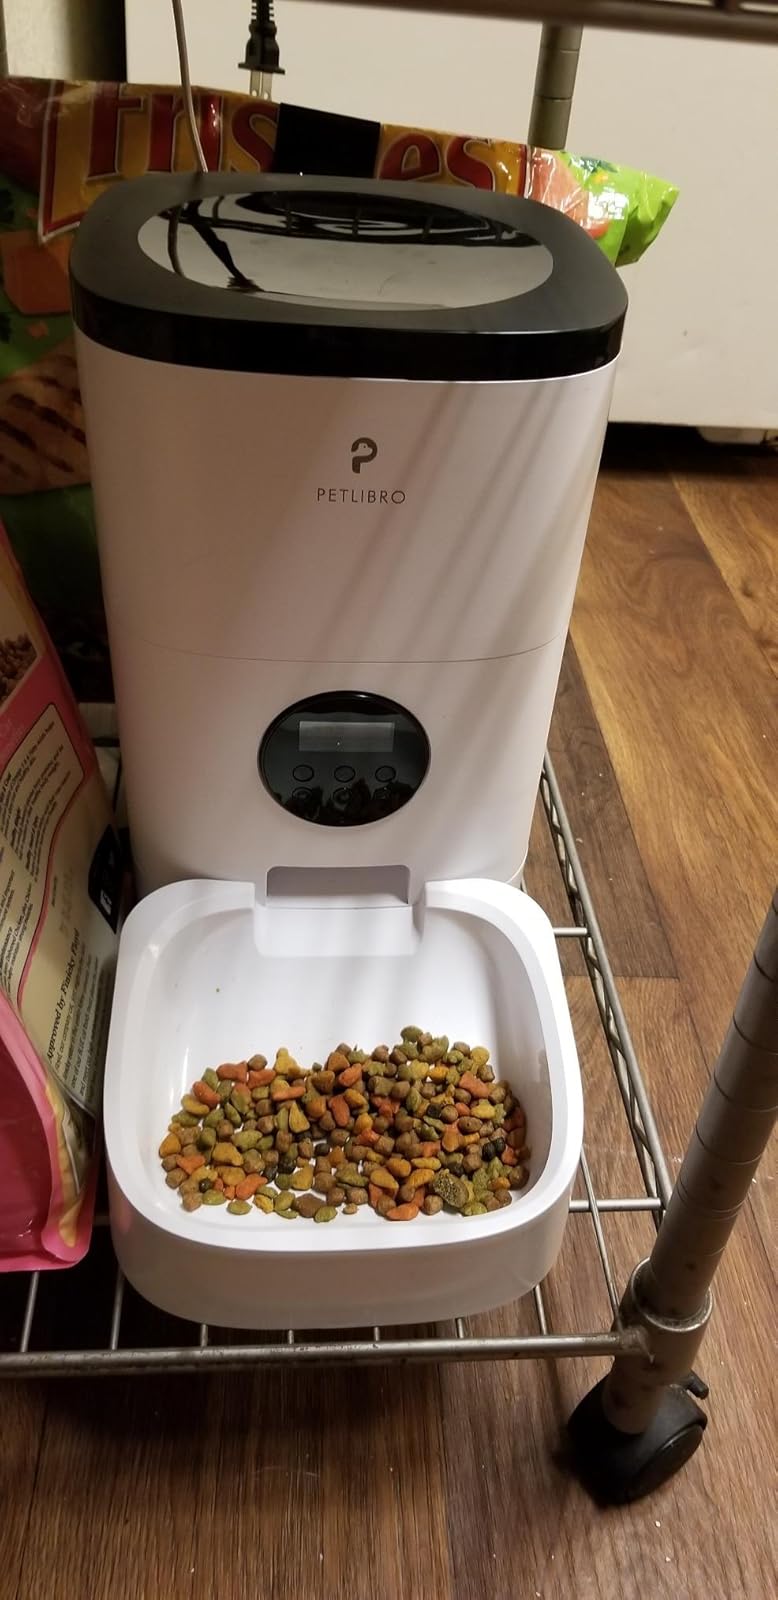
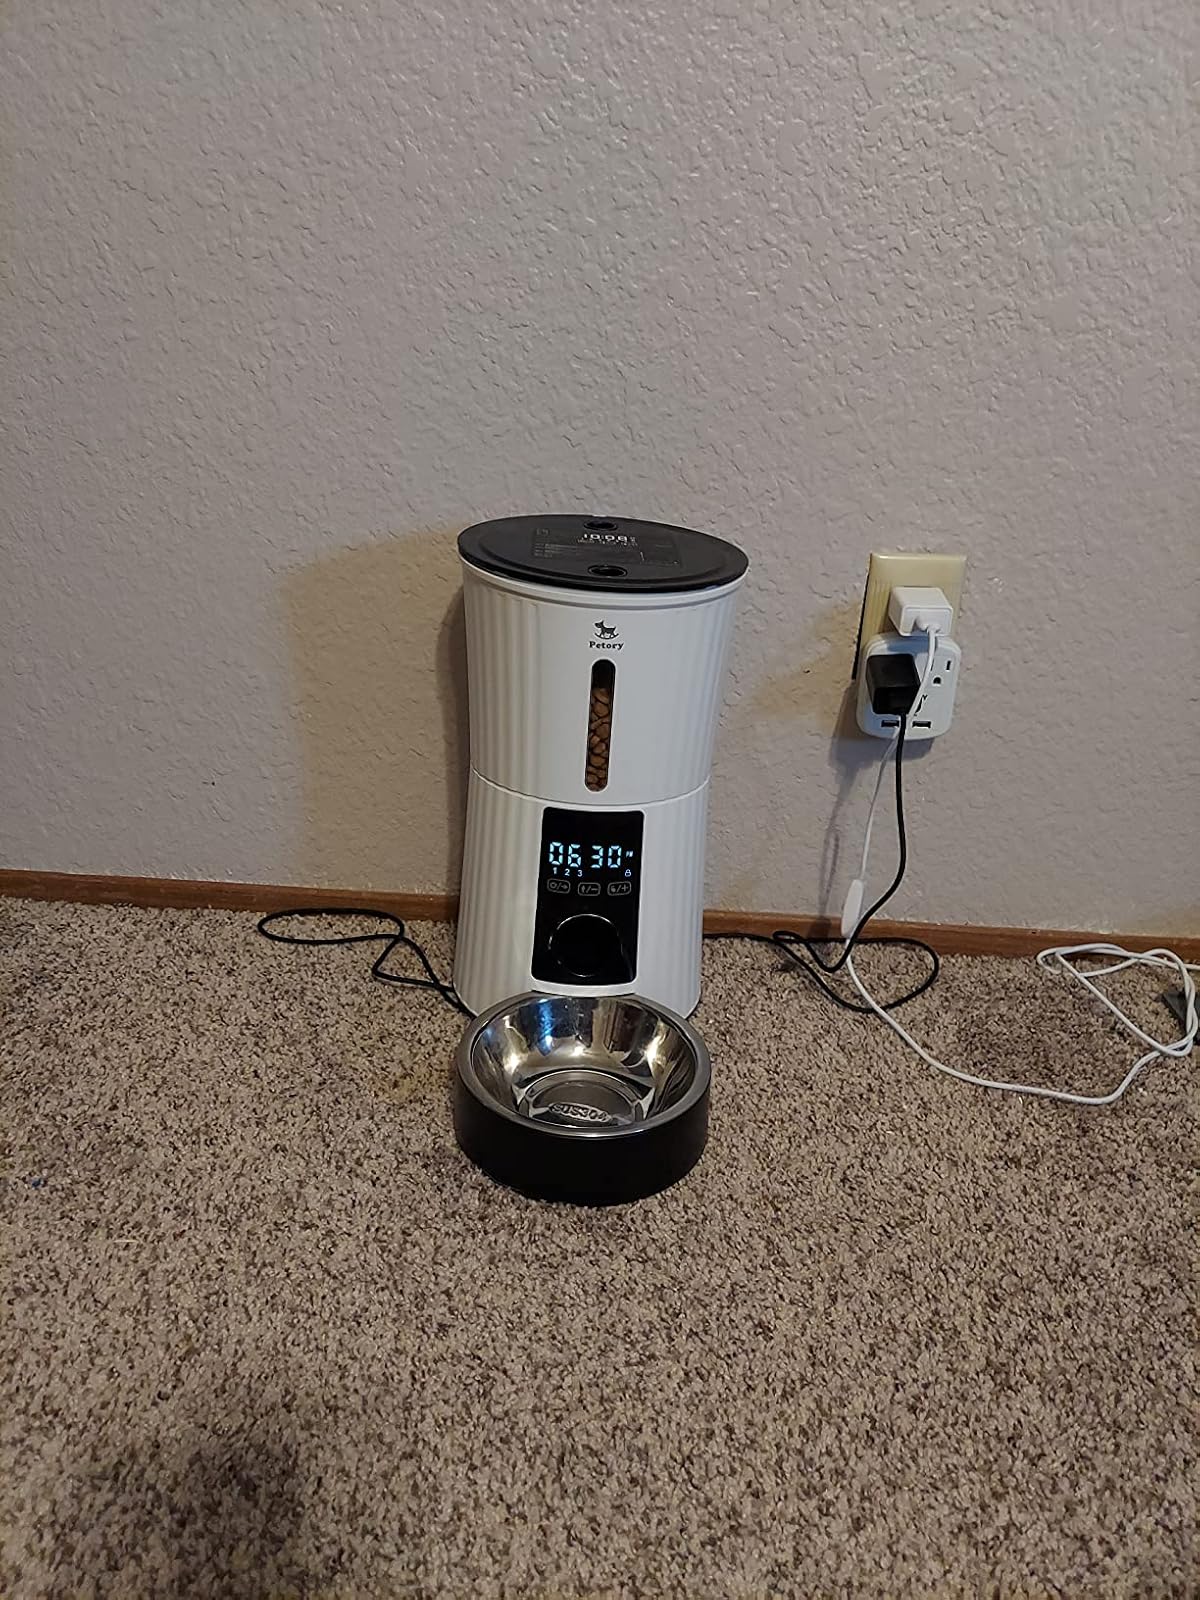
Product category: items_feeder
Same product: no